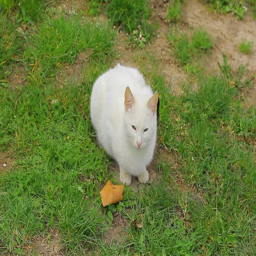
white cat on the meadow